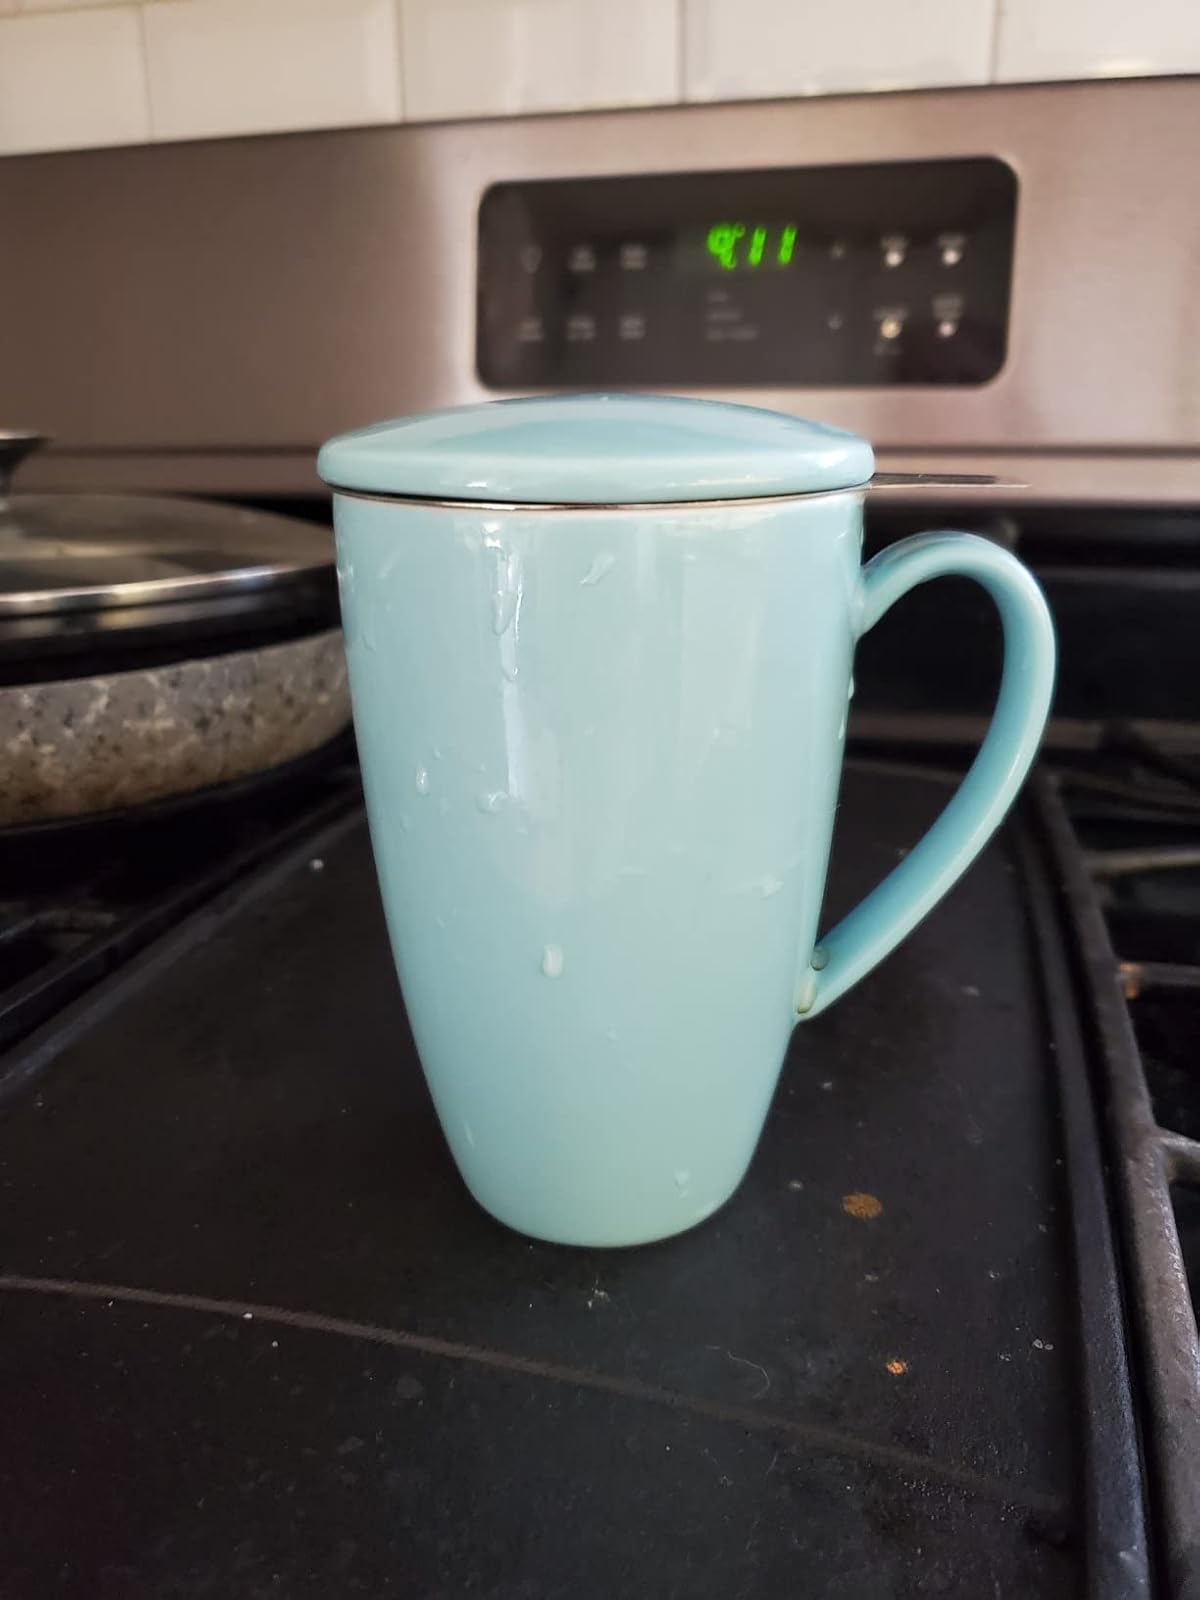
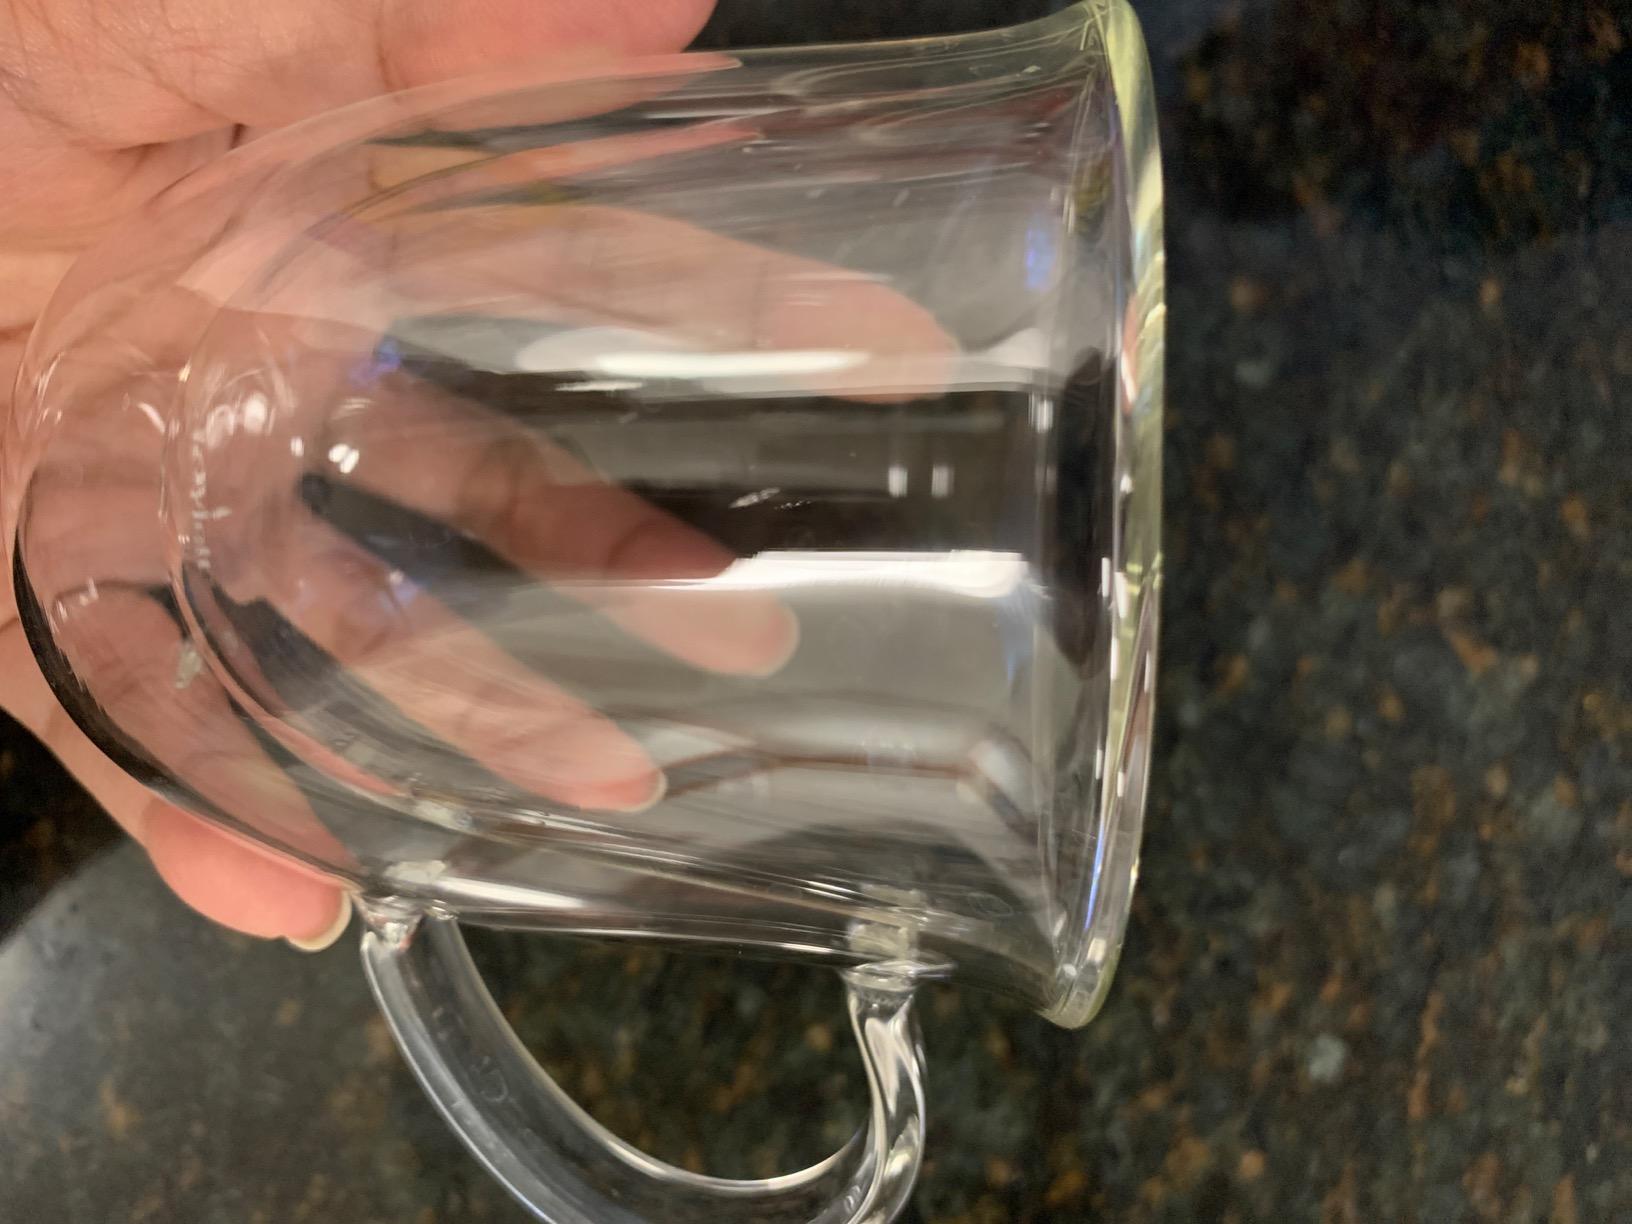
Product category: items_mug
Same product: no